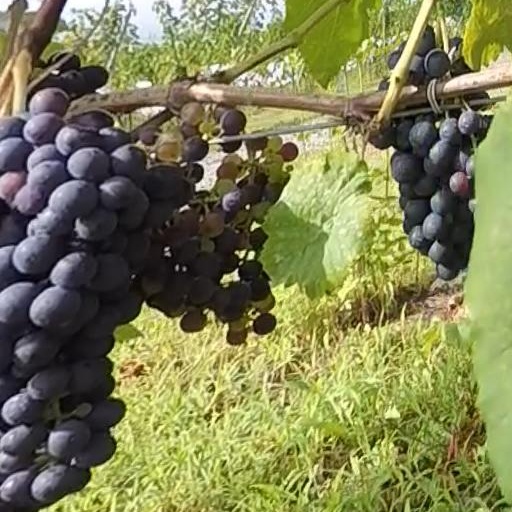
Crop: grape